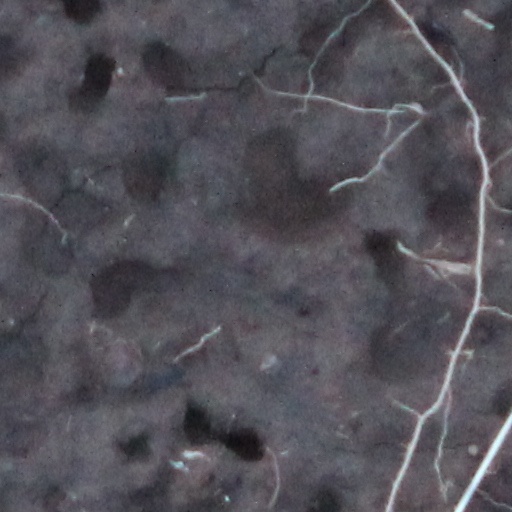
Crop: wheat